Battle of Grunwald

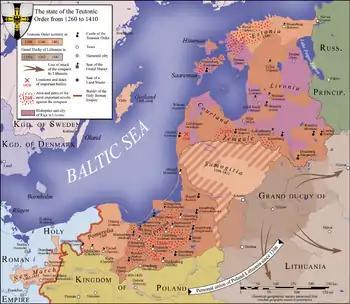
Territory of the State of the Teutonic Order between 1260 and 1410; the locations and dates of major battles, including the Battle of Grunwald, are indicated by crossed red swords.

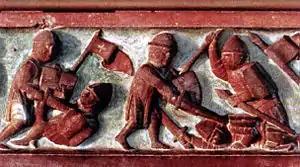
Lithuanians fighting with Teutonic knights (14th-century bas-relief from the Malbork Castle)

In May 1409, an uprising in Teutonic-held Samogitia started. Lithuania supported it and the order threatened to invade. Poland announced its support for the Lithuanian cause and threatened to invade Prussia in return. As Prussian troops evacuated Samogitia, Teutonic Grand Master Ulrich von Jungingen declared war on the Kingdom of Poland and the Grand Duchy of Lithuania on 6 August 1409. The order hoped to defeat Poland and Lithuania separately, and began by invading Greater Poland and Kuyavia, catching the Poles by surprise. The order burned the castle at Dobrin (Dobrzyń nad Wisłą), captured Bobrowniki after a 14-day siege, conquered Bydgoszcz (Bromberg) and sacked several towns. The Poles organized counterattacks and recaptured Bydgoszcz. The Samogitians attacked Memel (Klaipėda). However, neither side was ready for a full-scale war.